2017–18 Chelsea F.C. season

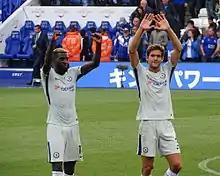
Tiémoué Bakayoko and Marcos Alonso toast victory at Leicester City.

On 9 September, Chelsea earned a 2–1 away victory at Leicester City, making it a third Premier League victory in a row. N'Golo Kanté scored the second goal for "the Blues" against his former club. Davide Zappacosta made his debut for Chelsea while Eden Hazard returned from injury, coming on as a substitute.